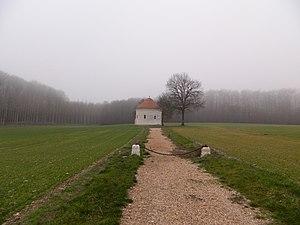
Chapelle Saint-Jean-du-Liget, à Sennévières, dans la brume hivernale This building is indexed in the Base Mérimée, a database of architectural heritage maintained by the French Ministry of Culture,
La chapelle Saint-Jean du Liget, ou chapelle Saint-Jean-du-Liget ou chapelle du Liget, est une ancienne chapelle située sur la commune de Sennevières, dans le département d'Indre-et-Loire, en France.